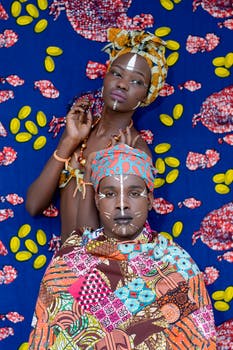
Label: No Watermark